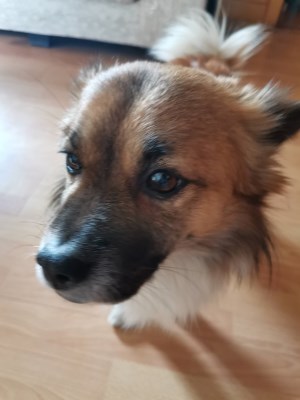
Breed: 3336-n000121-chinese_rural_dog